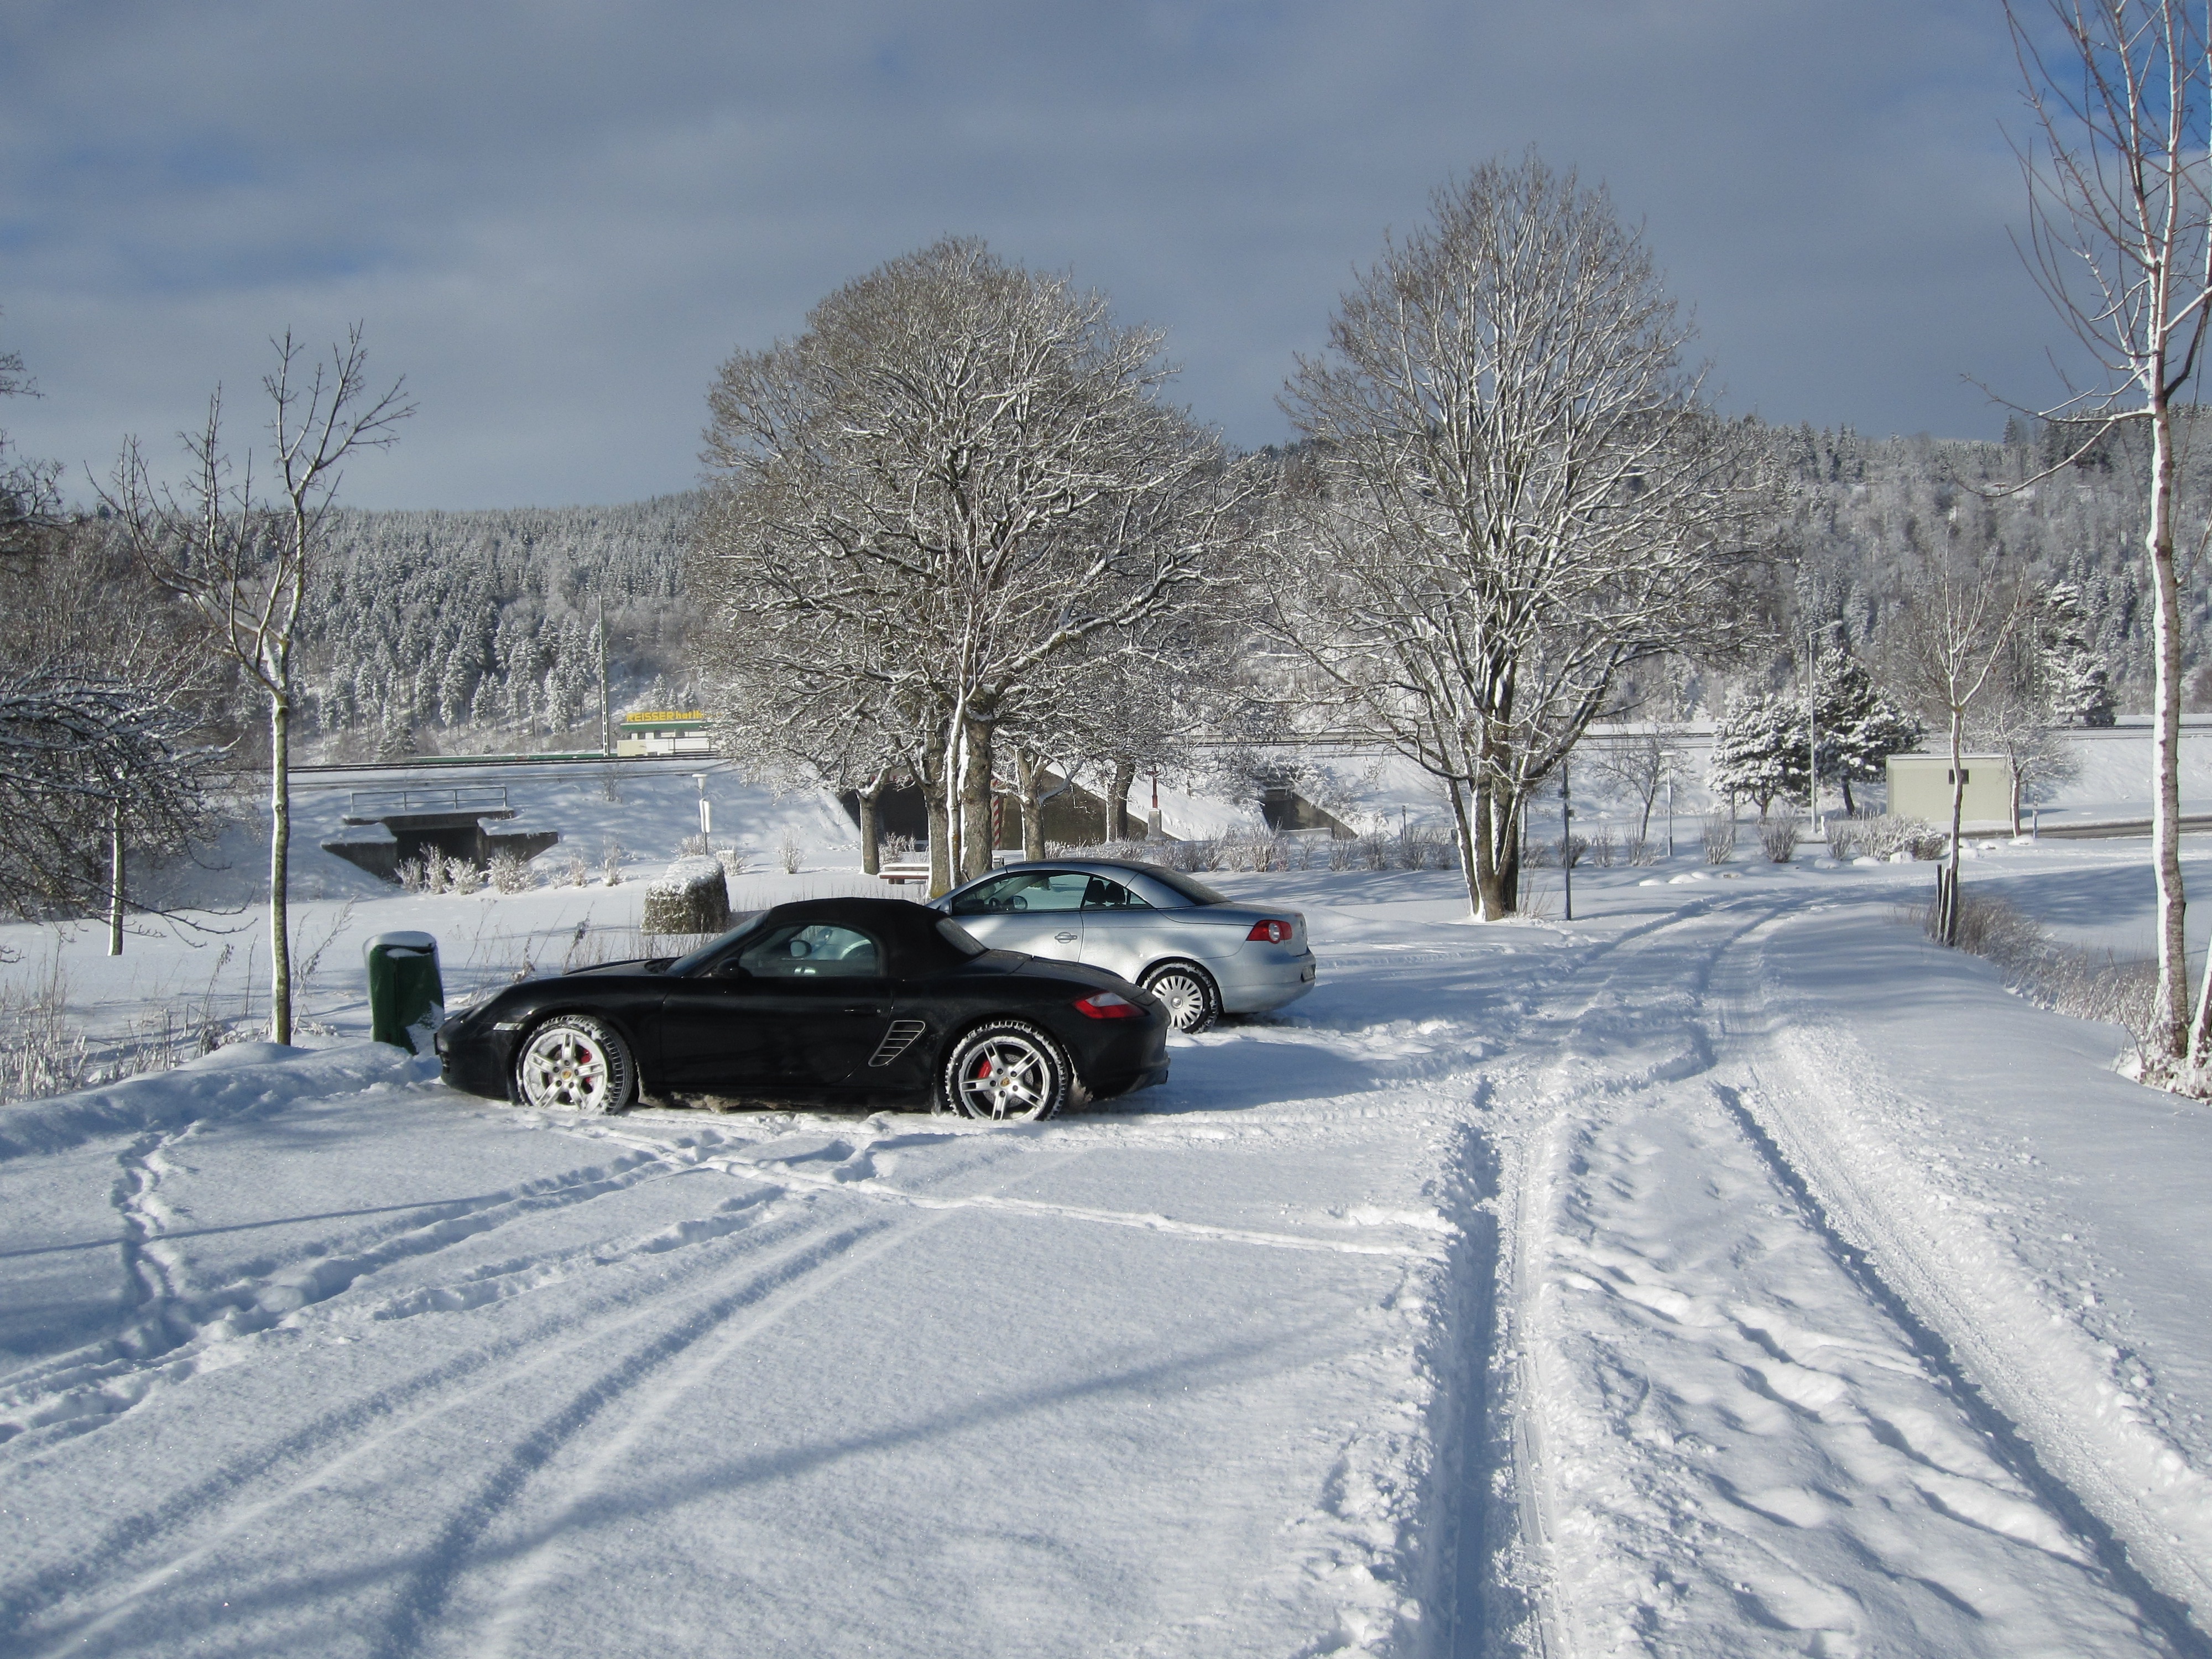
snow, winter, vehicle, weather, season, autos, blizzard, freezing, winter storm